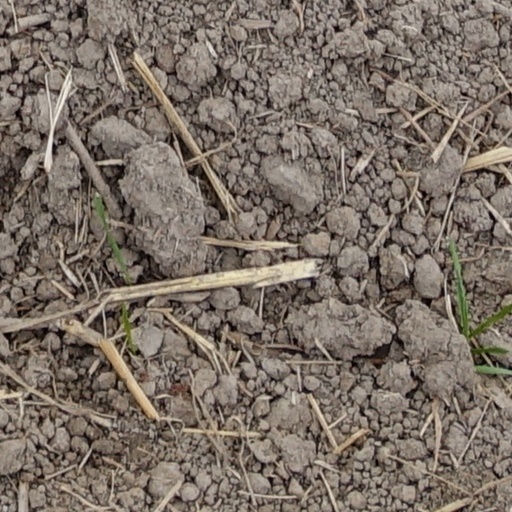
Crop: wheat